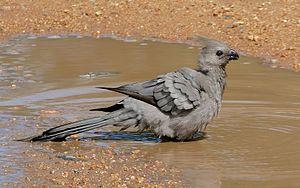
Le Touraco concolore est une espèce d'oiseaux de la famille des Musophagidae.